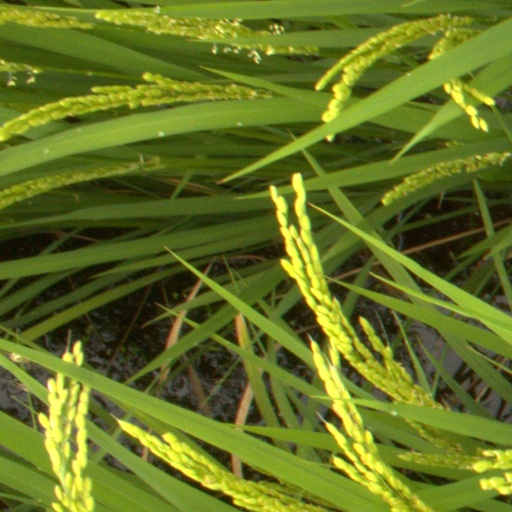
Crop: rice